Chestnut Grove (plantation)

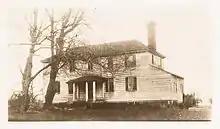
Chestnut Grove plantation where Martha Washington, wife of George Washington, was born

Chestnut Grove was an 18th-century plantation house on the Pamunkey River near New Kent Court House in New Kent County, Virginia, United States. Chestnut Grove is best known as the birthplace of Martha Washington, wife of George Washington, and the first First Lady of the United States. Martha Washington was born in the east room of the mansion.